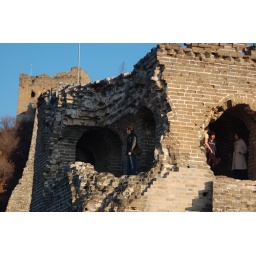
me, standing in a hole in one of the little embattlements along the wall